Citadel of 's-Hertogenbosch

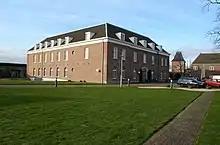
Main building of 1789

Up till the end of the eighteenth century there was no permanent habitation of the citadel. In 1789 a military prison was built in the citadel. This building also housed the military court. There is a map which shows the gunpowder magazine from about 1750, as well as an outline of the military prison. It can therefore be dated between 1750 and 1789, and probably to the late 1780s.